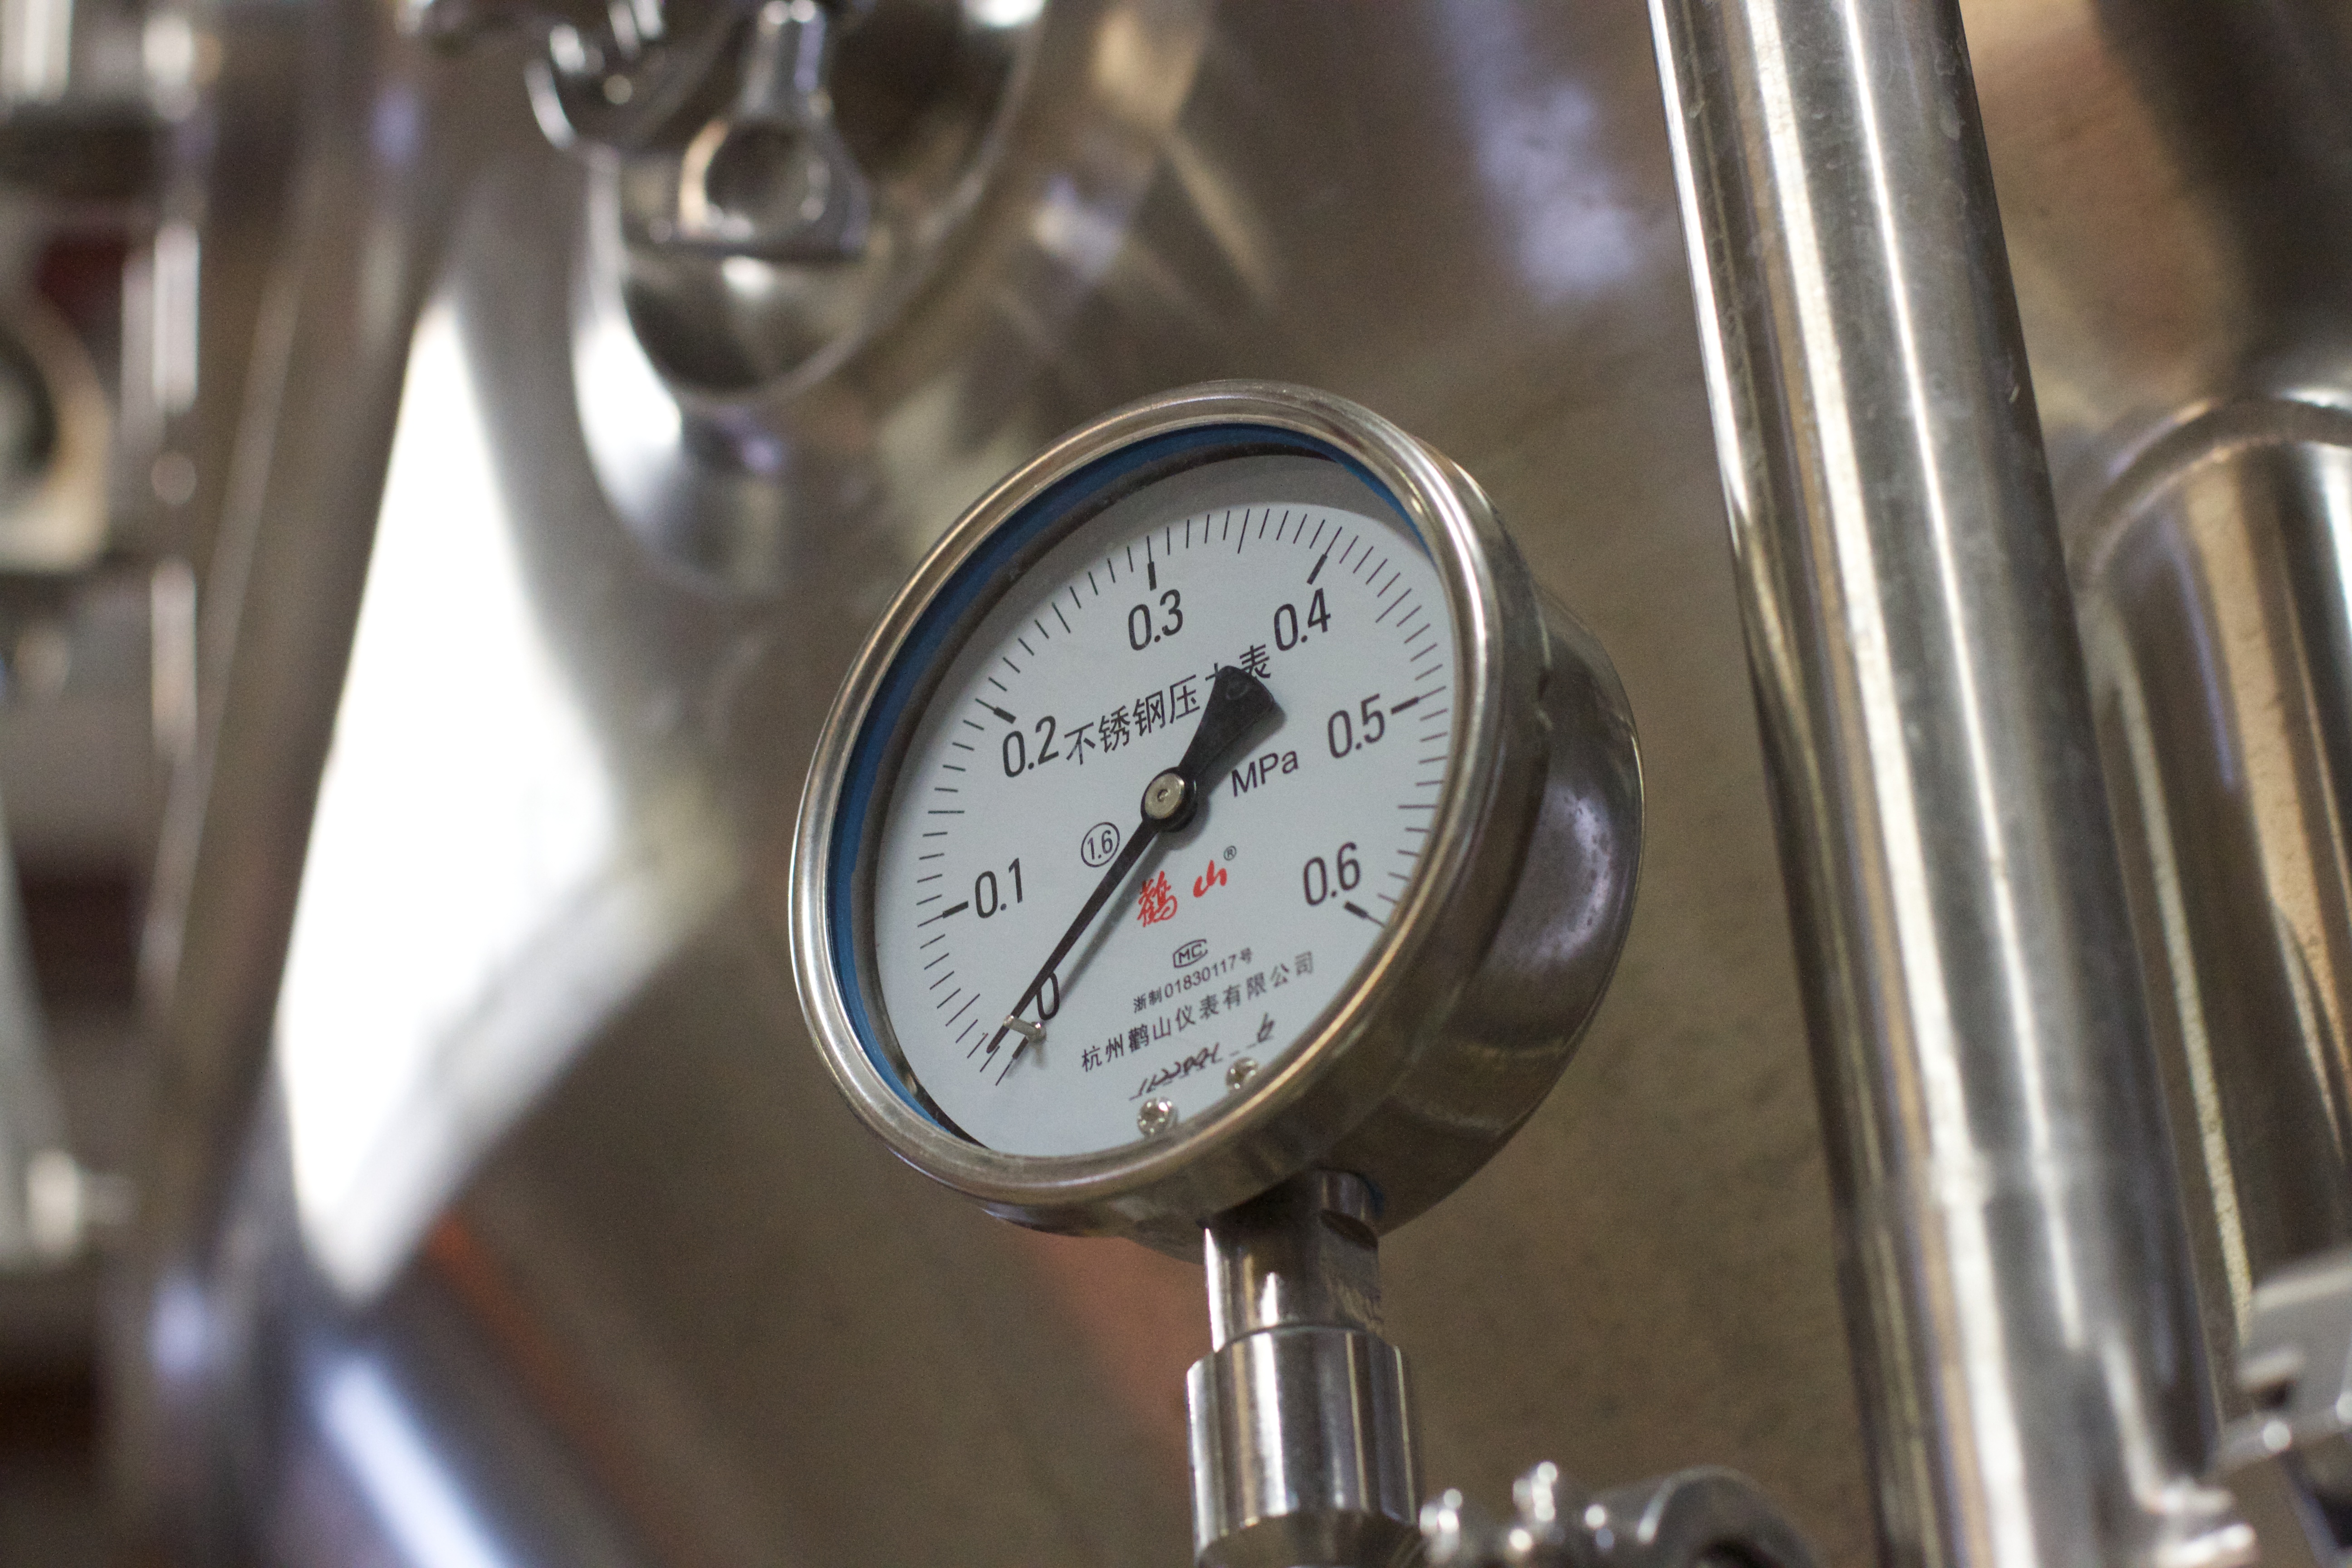
wheel, bicycle, vehicle, motorcycle, gauge, thatbrewery